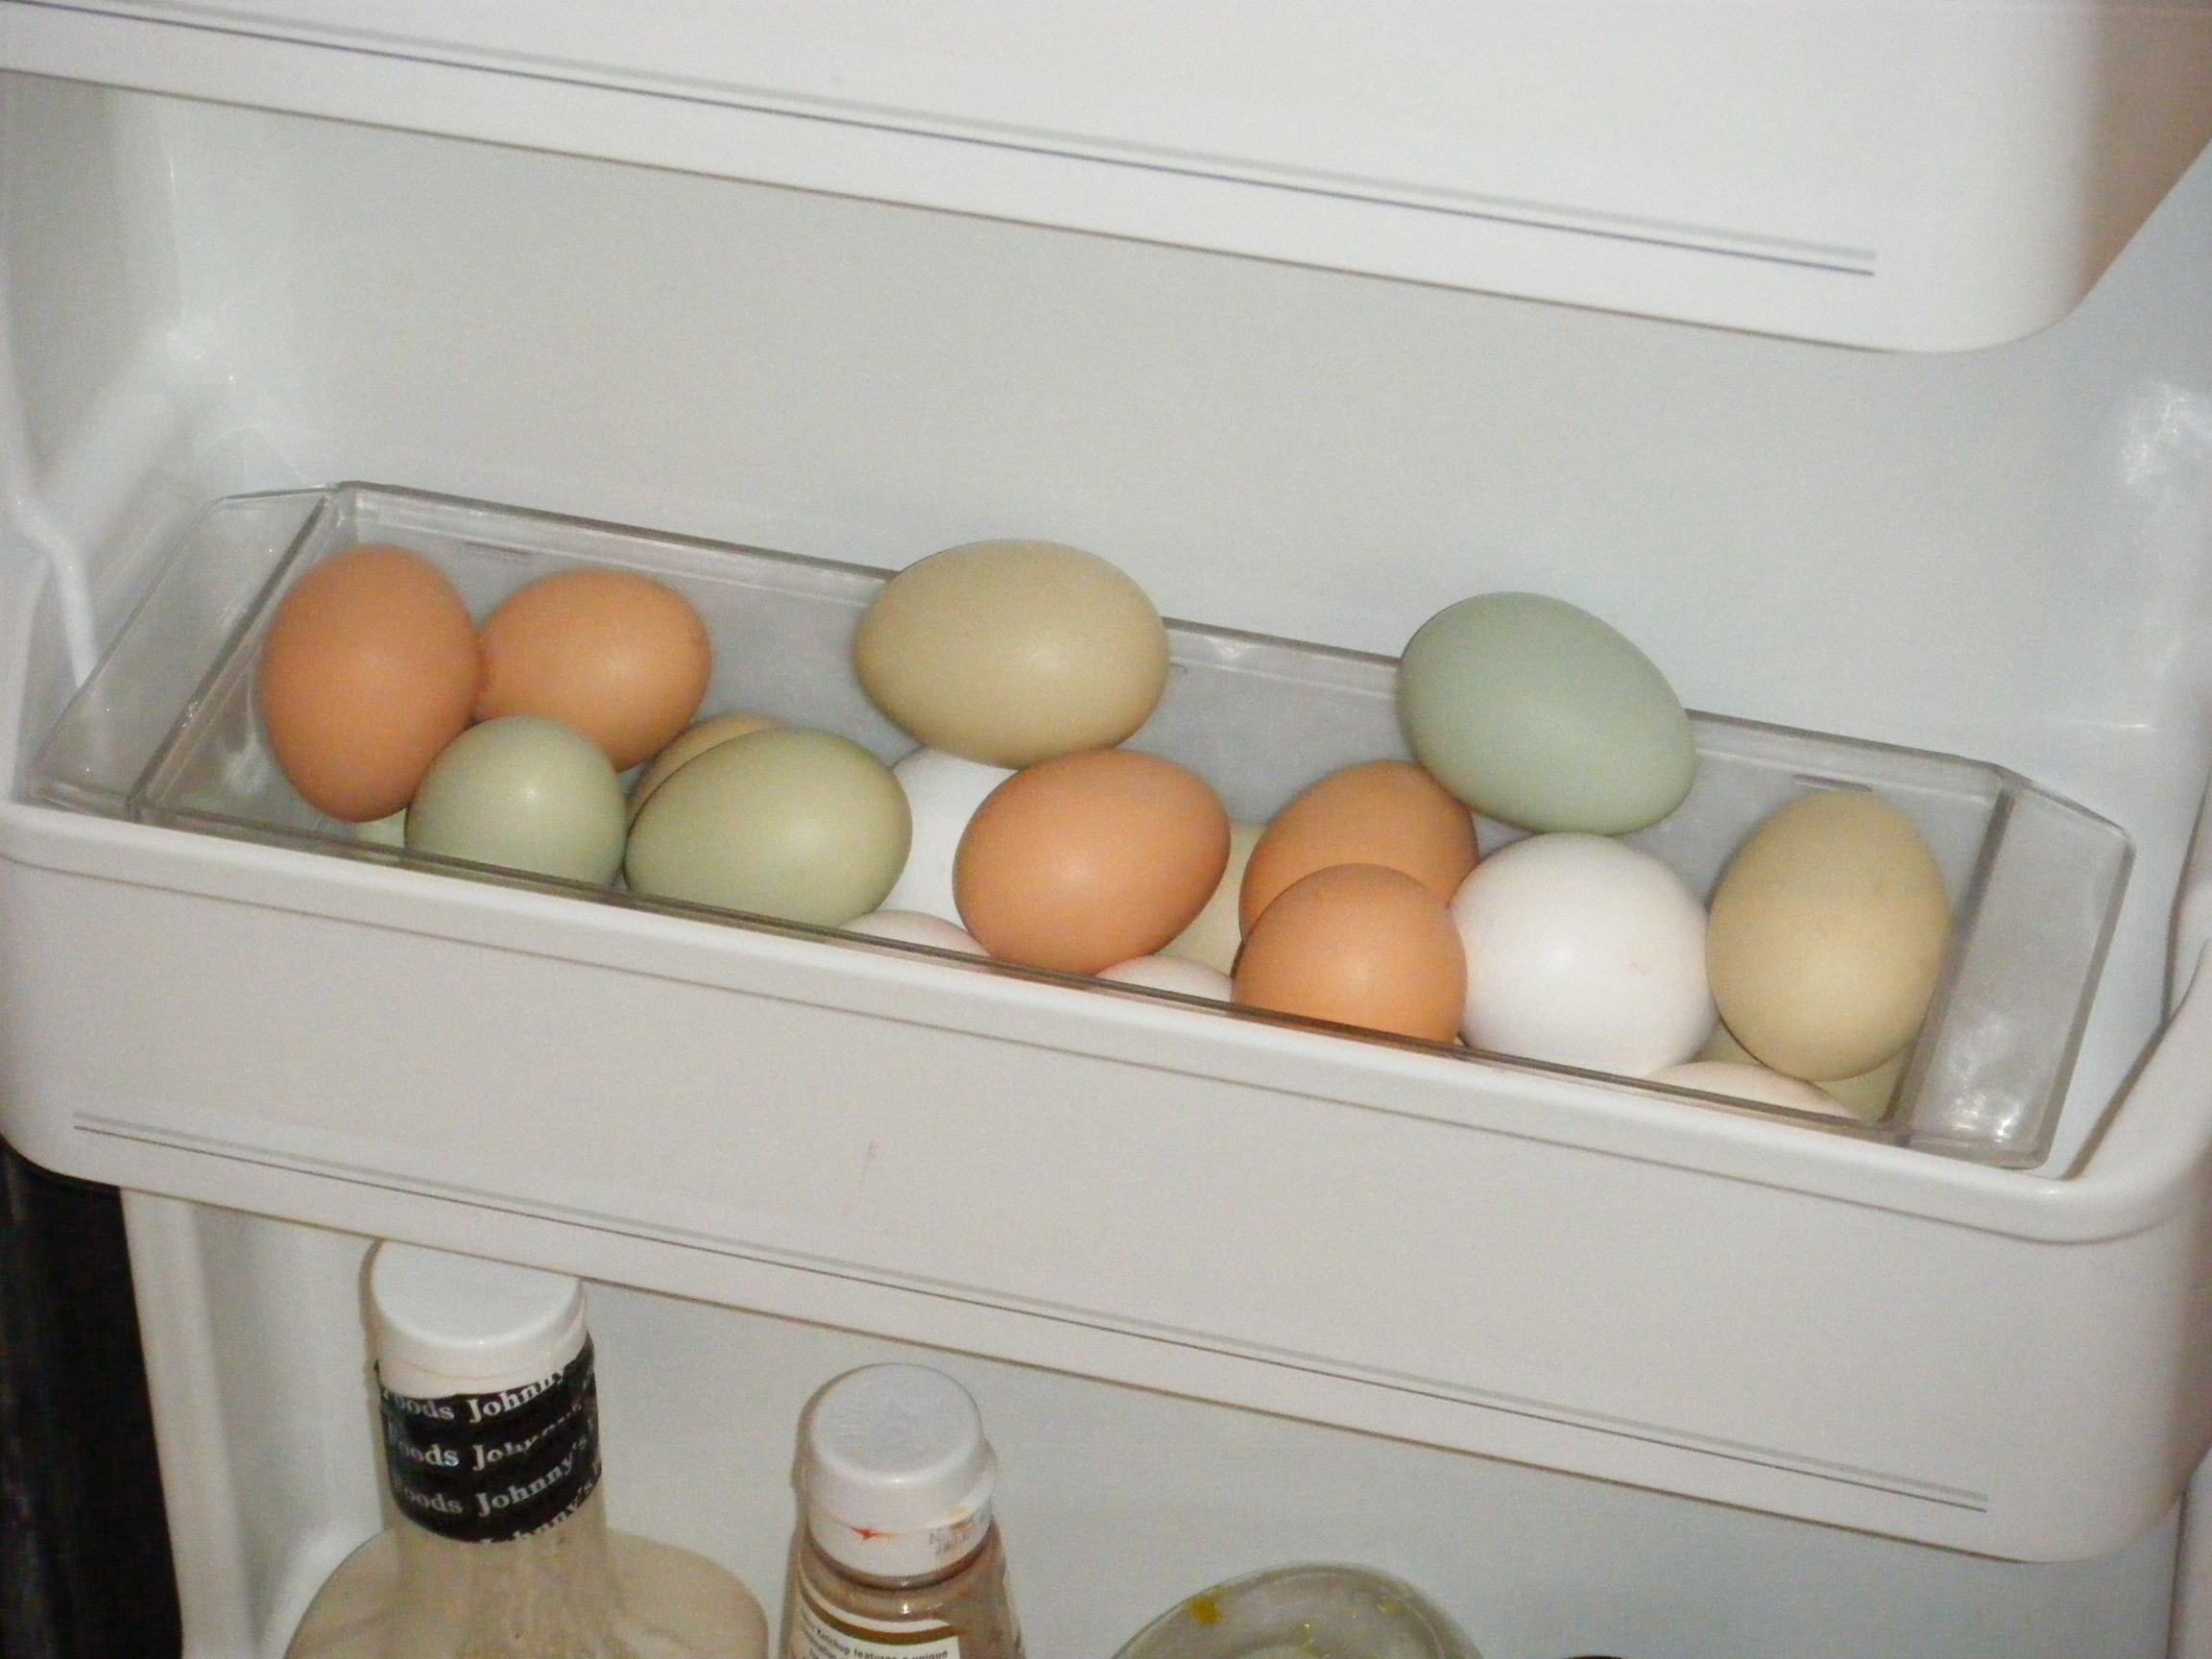
meal, food, egg, product